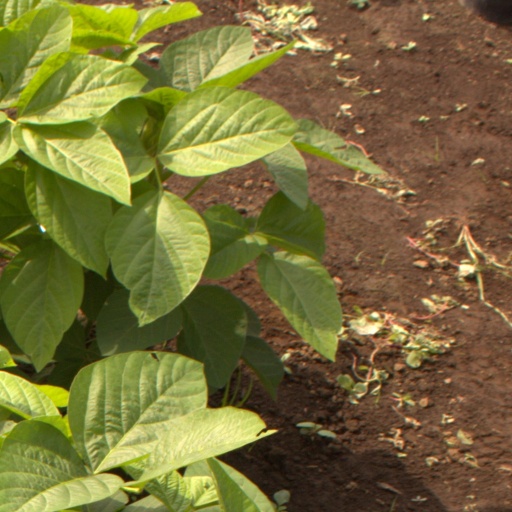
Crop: soybean